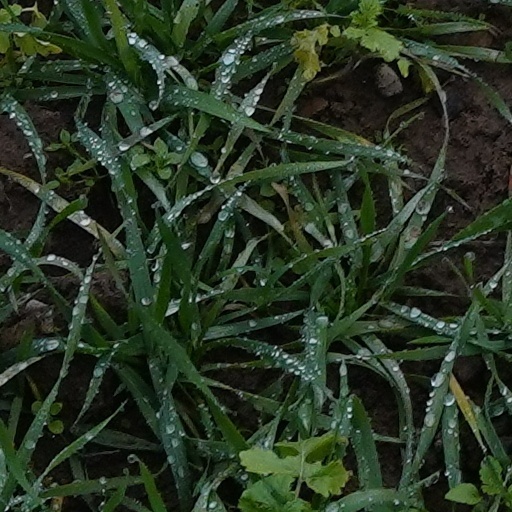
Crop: wheat